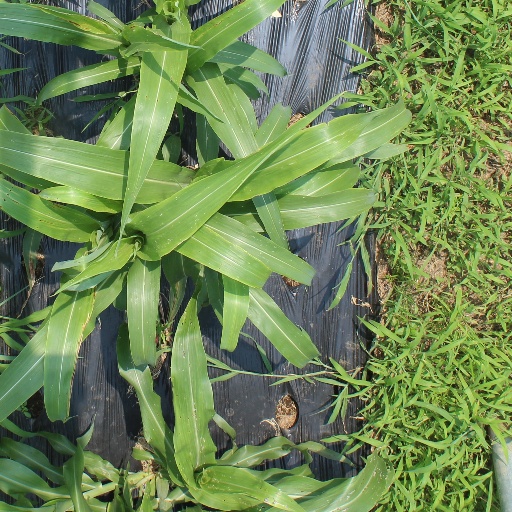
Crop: sorghum